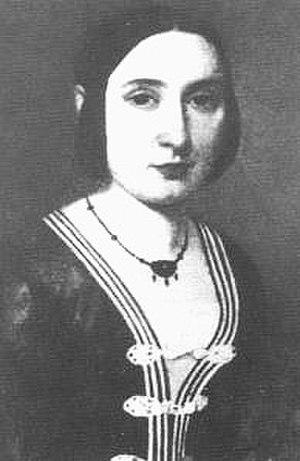
Karolina Světlá est une écrivain tchèque du XIXᵉ siècle. Elle est considérée comme la fondatrice de la littérature de terroir tchèque.